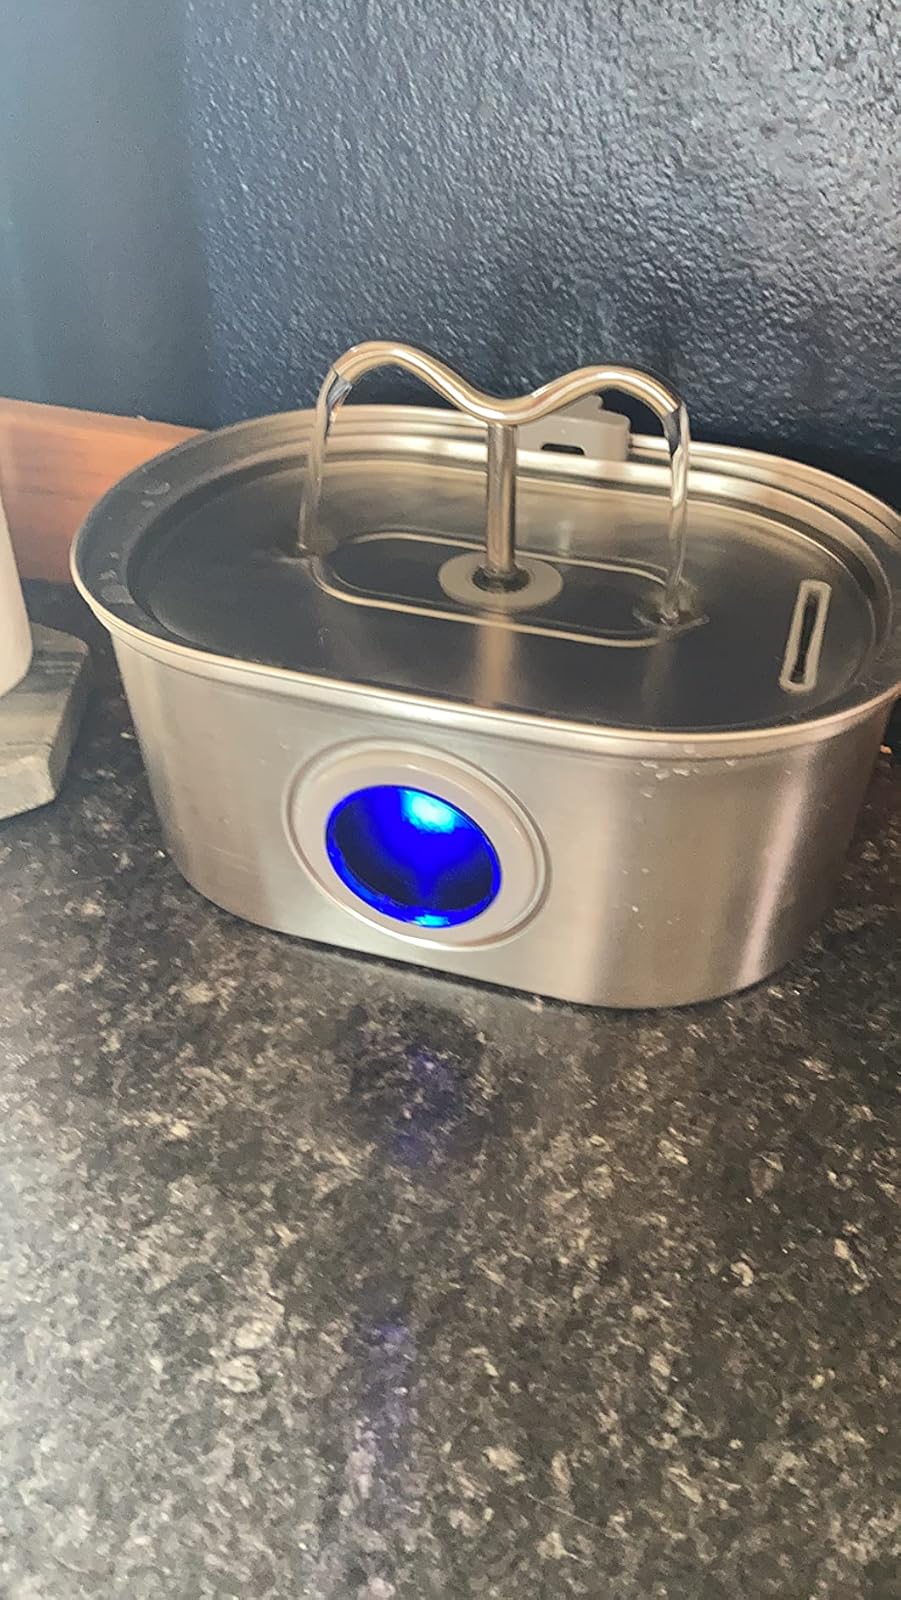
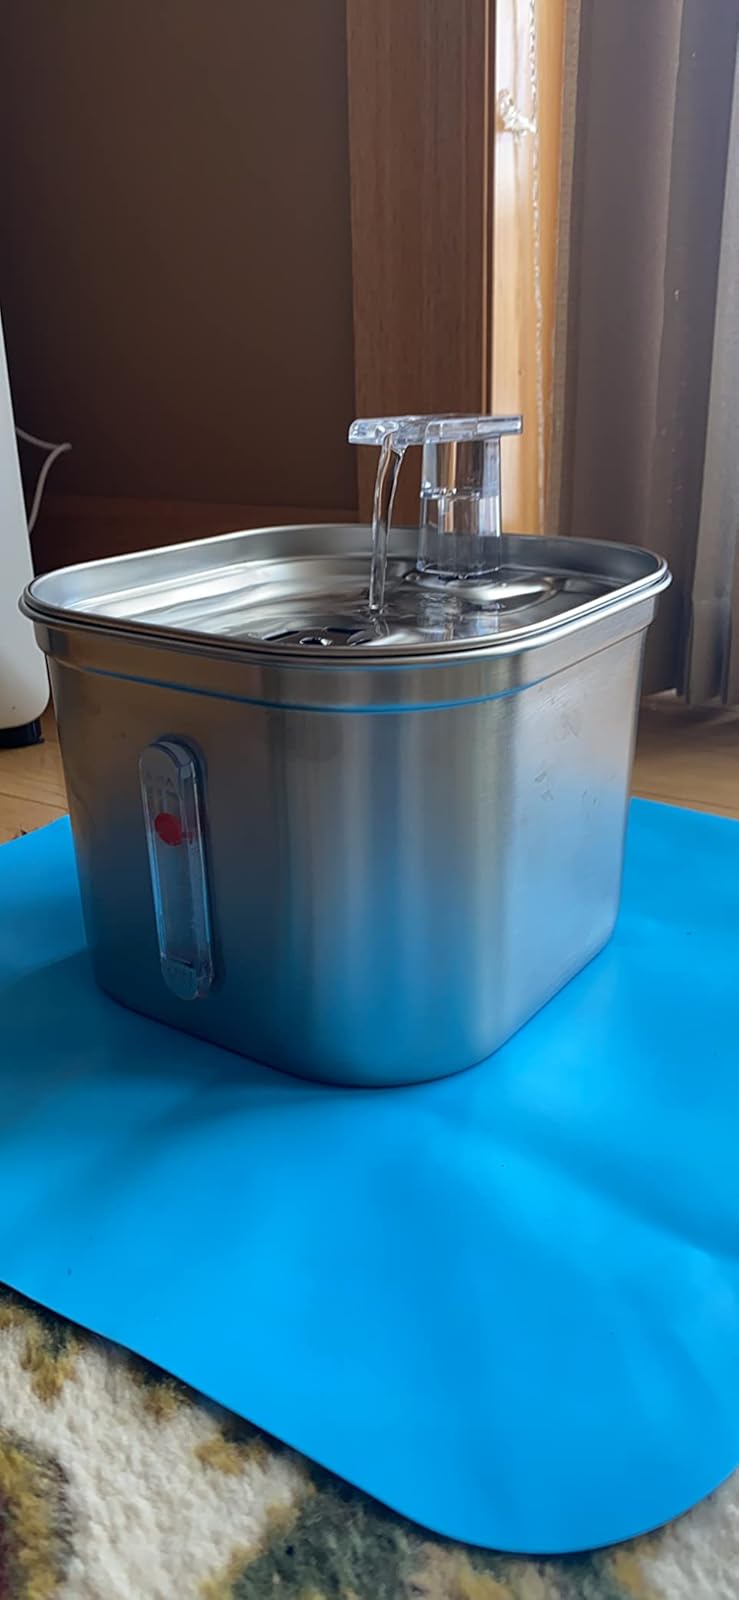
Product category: items_bowl
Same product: no